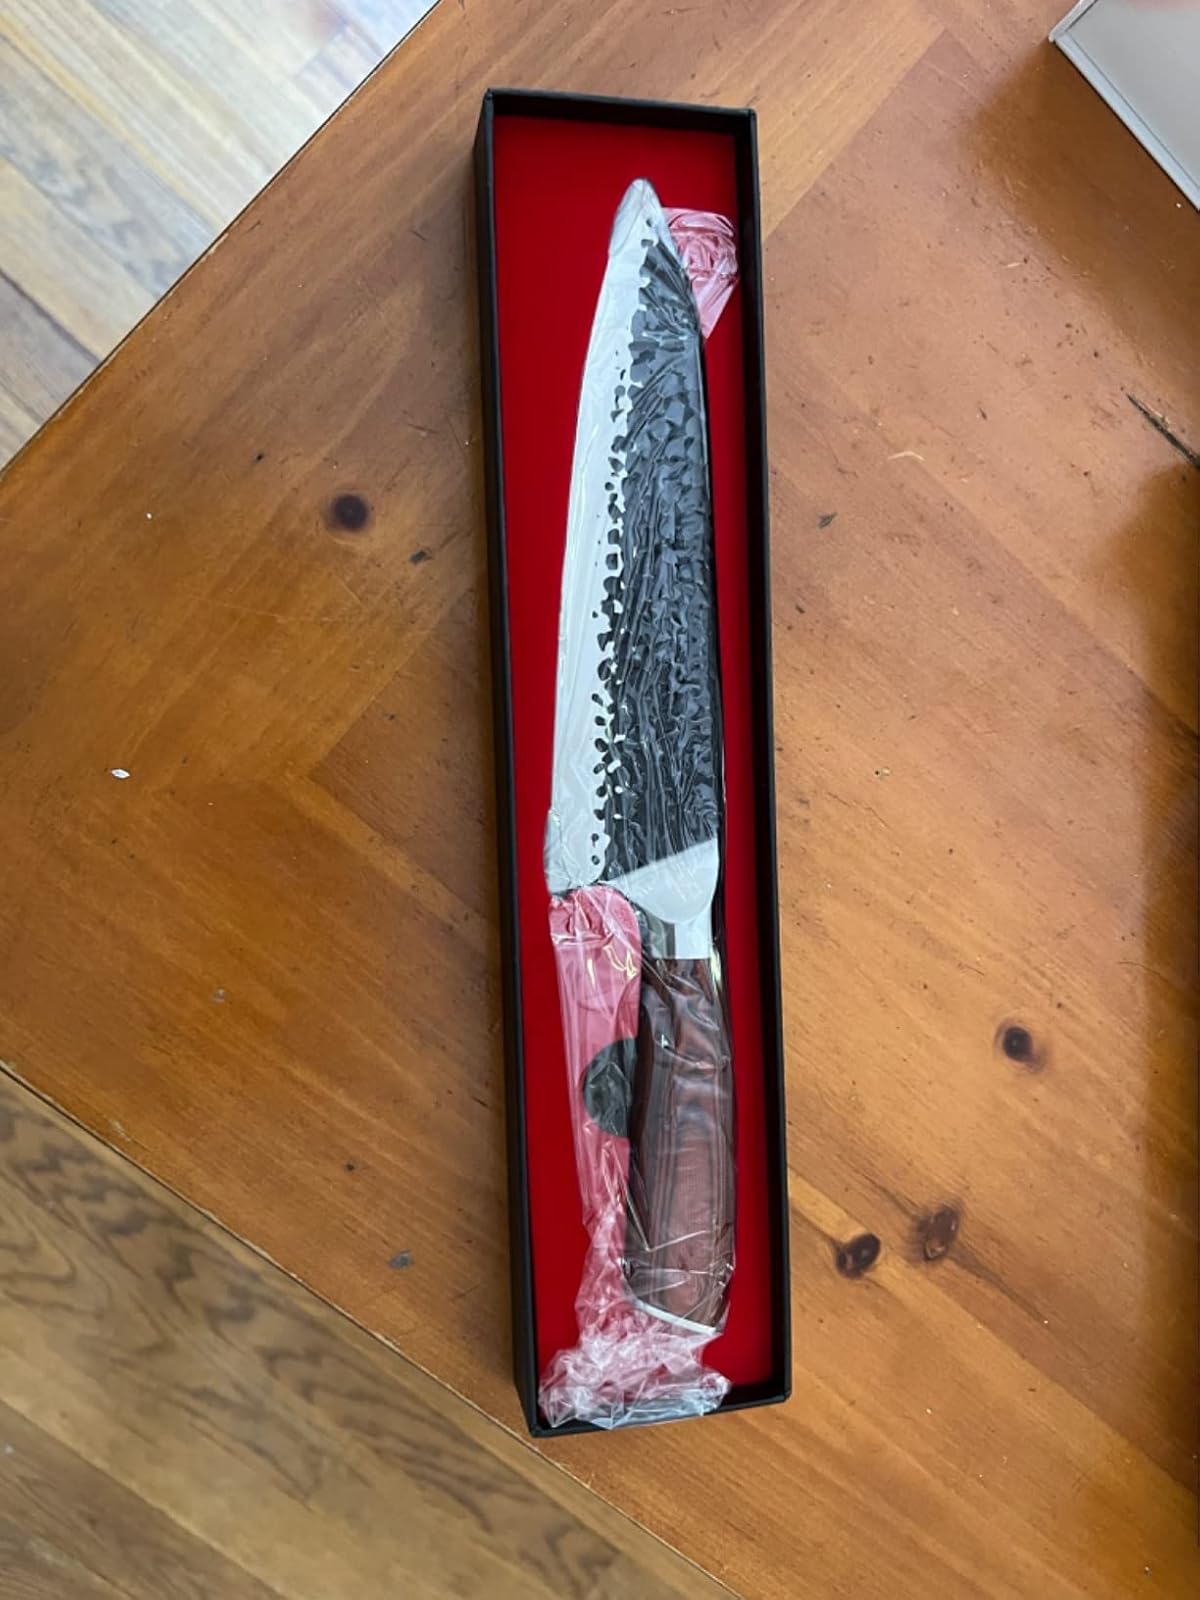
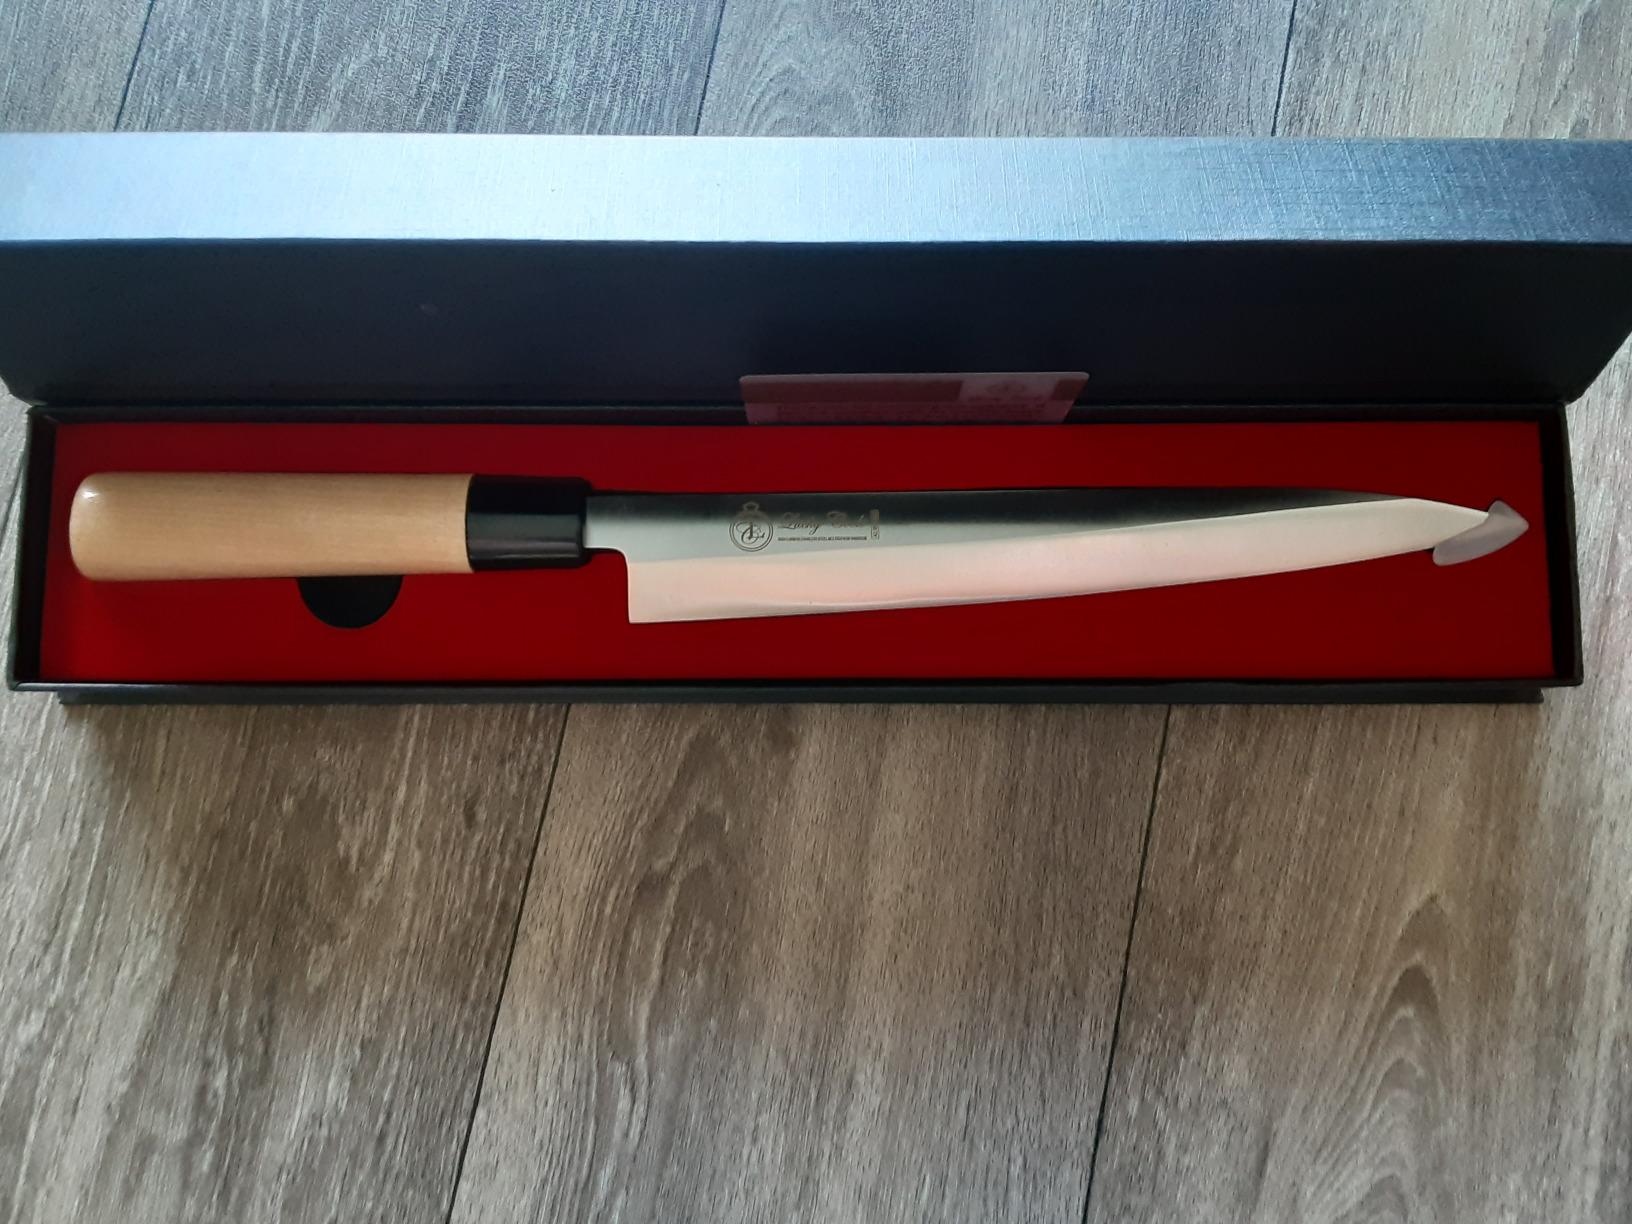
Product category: items_knife
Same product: no